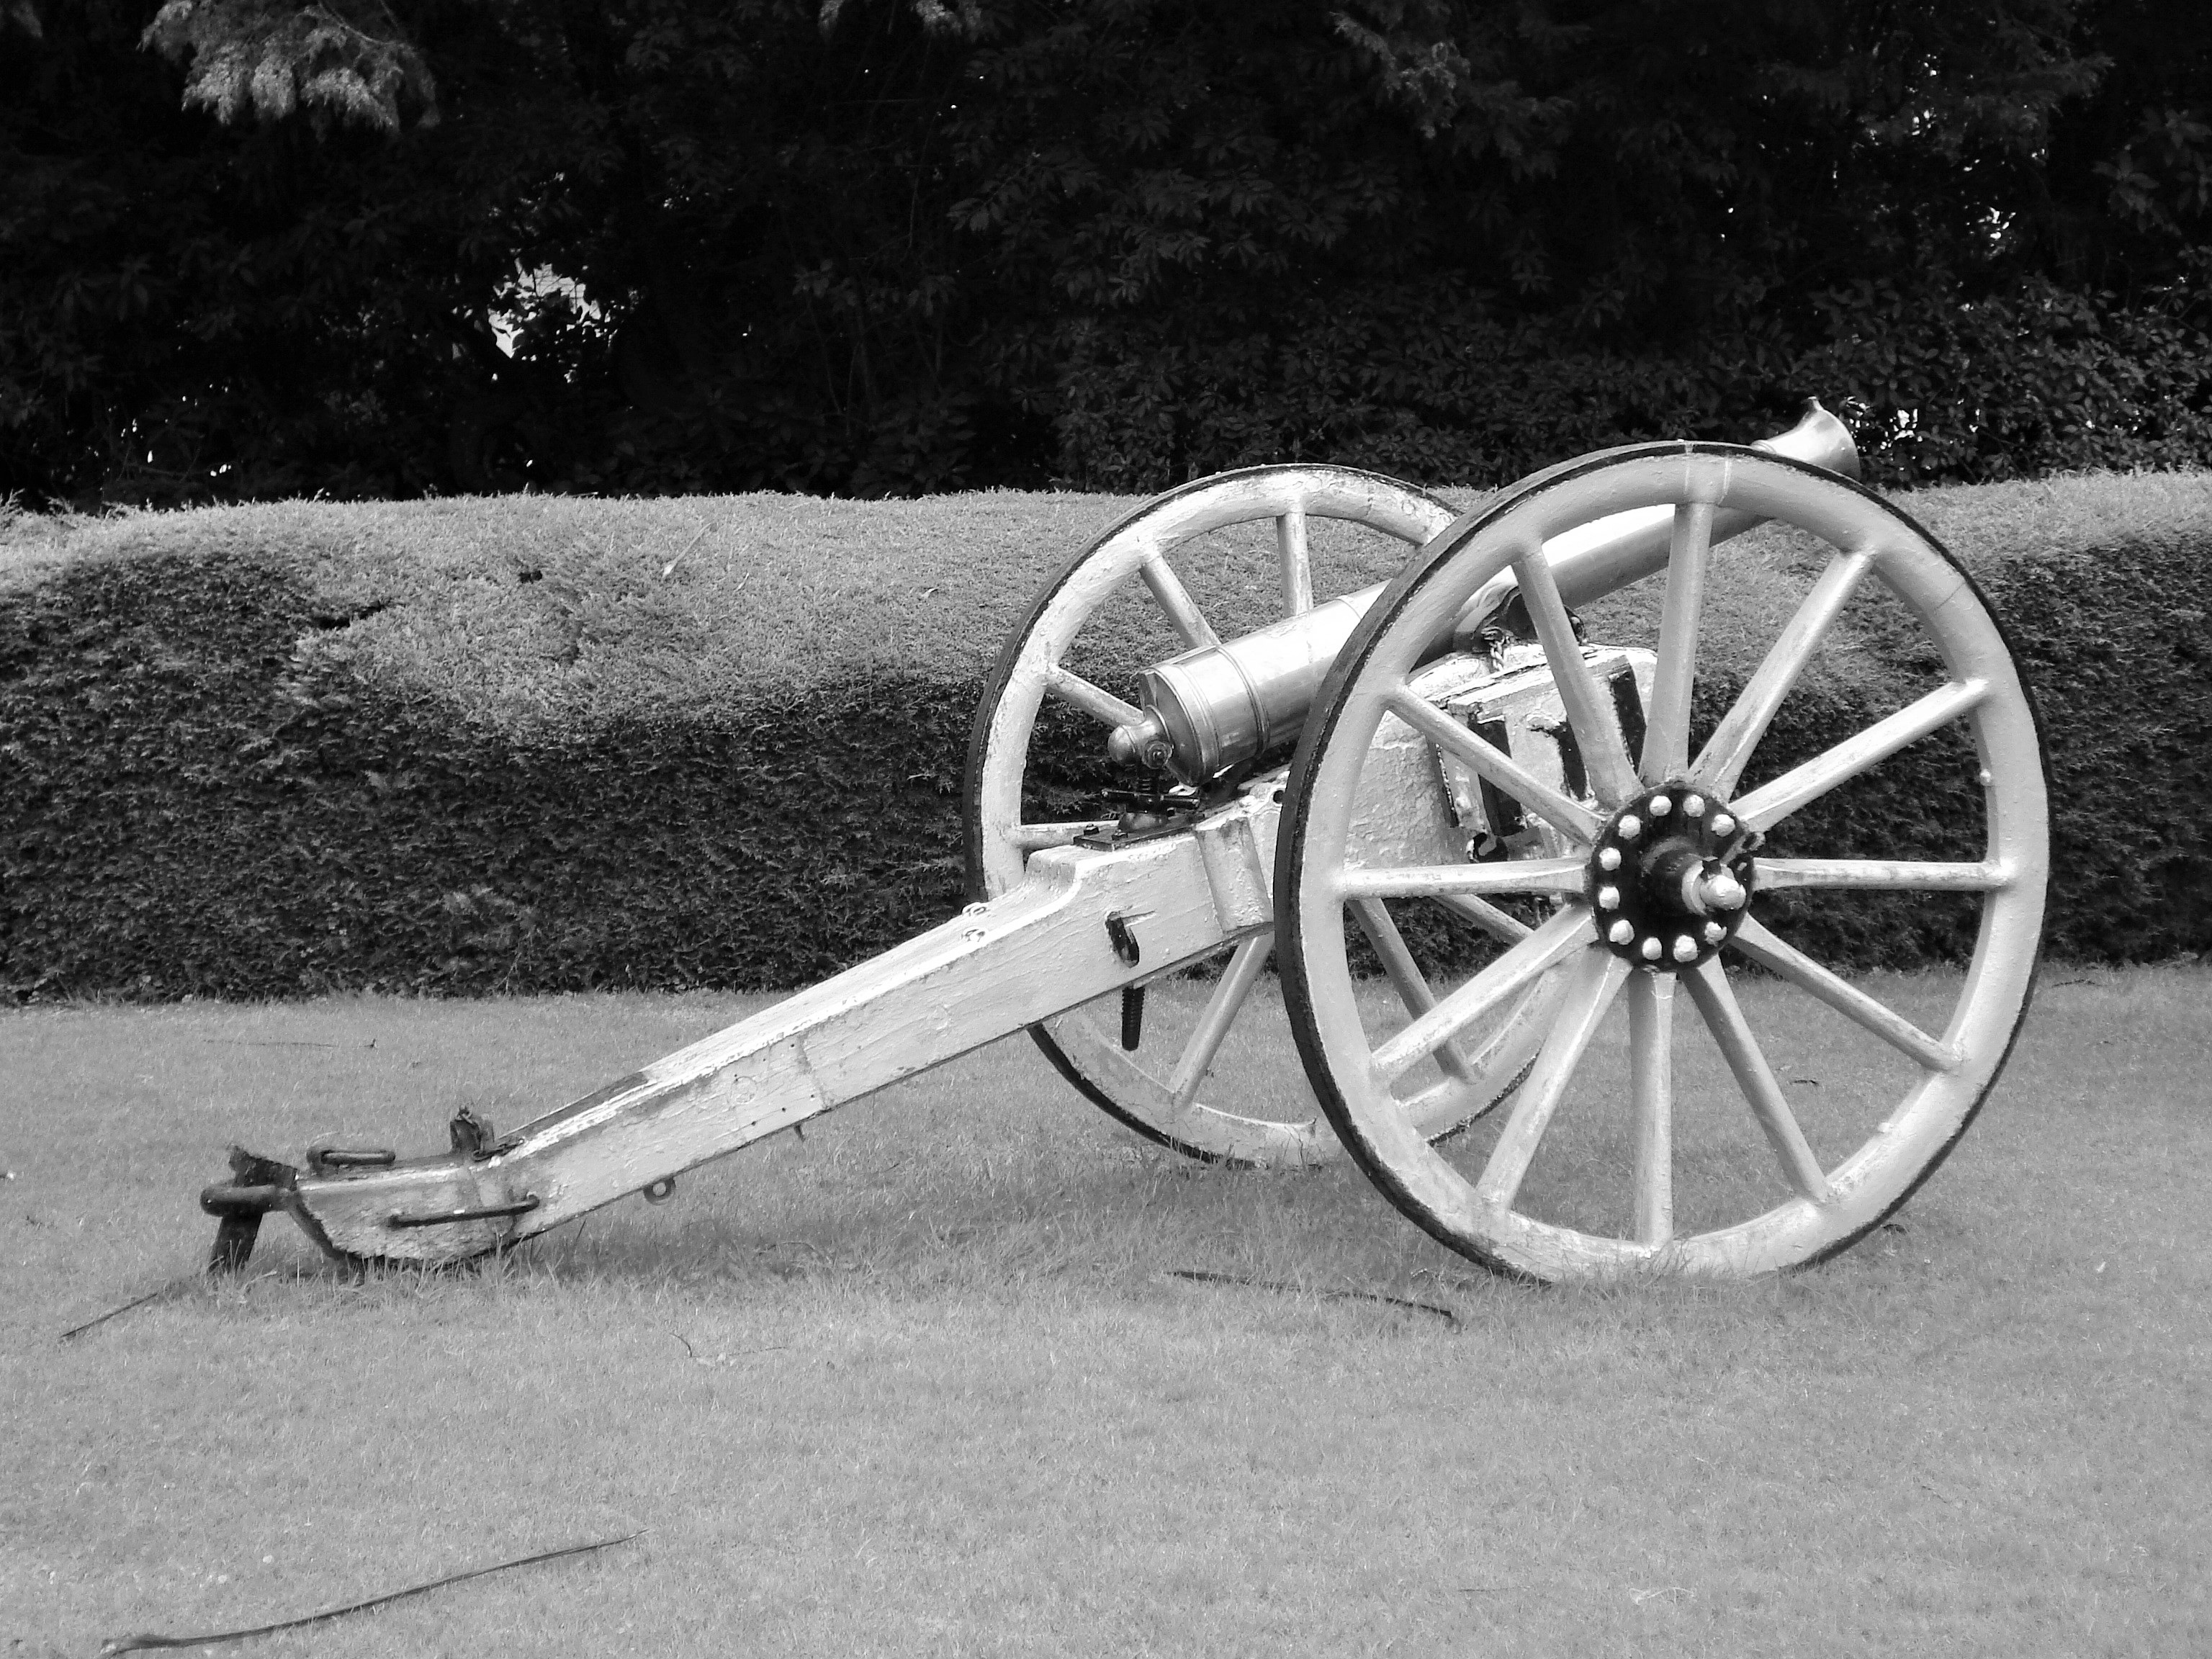
black and white, vintage, antique, wheel, military, vehicle, monochrome, weapon, war, history, cannon, monochrome photography